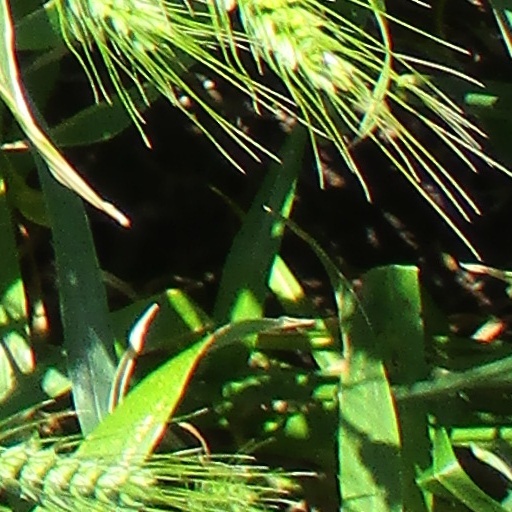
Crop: wheat